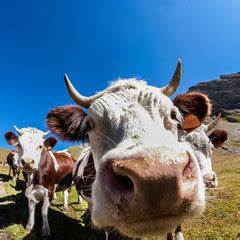
Label: cow